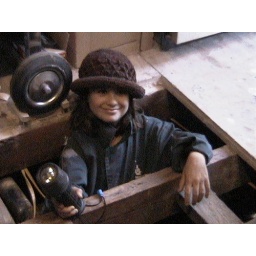
too tired to go under himself - dad sends his little girl under the house to pull some cable wires!